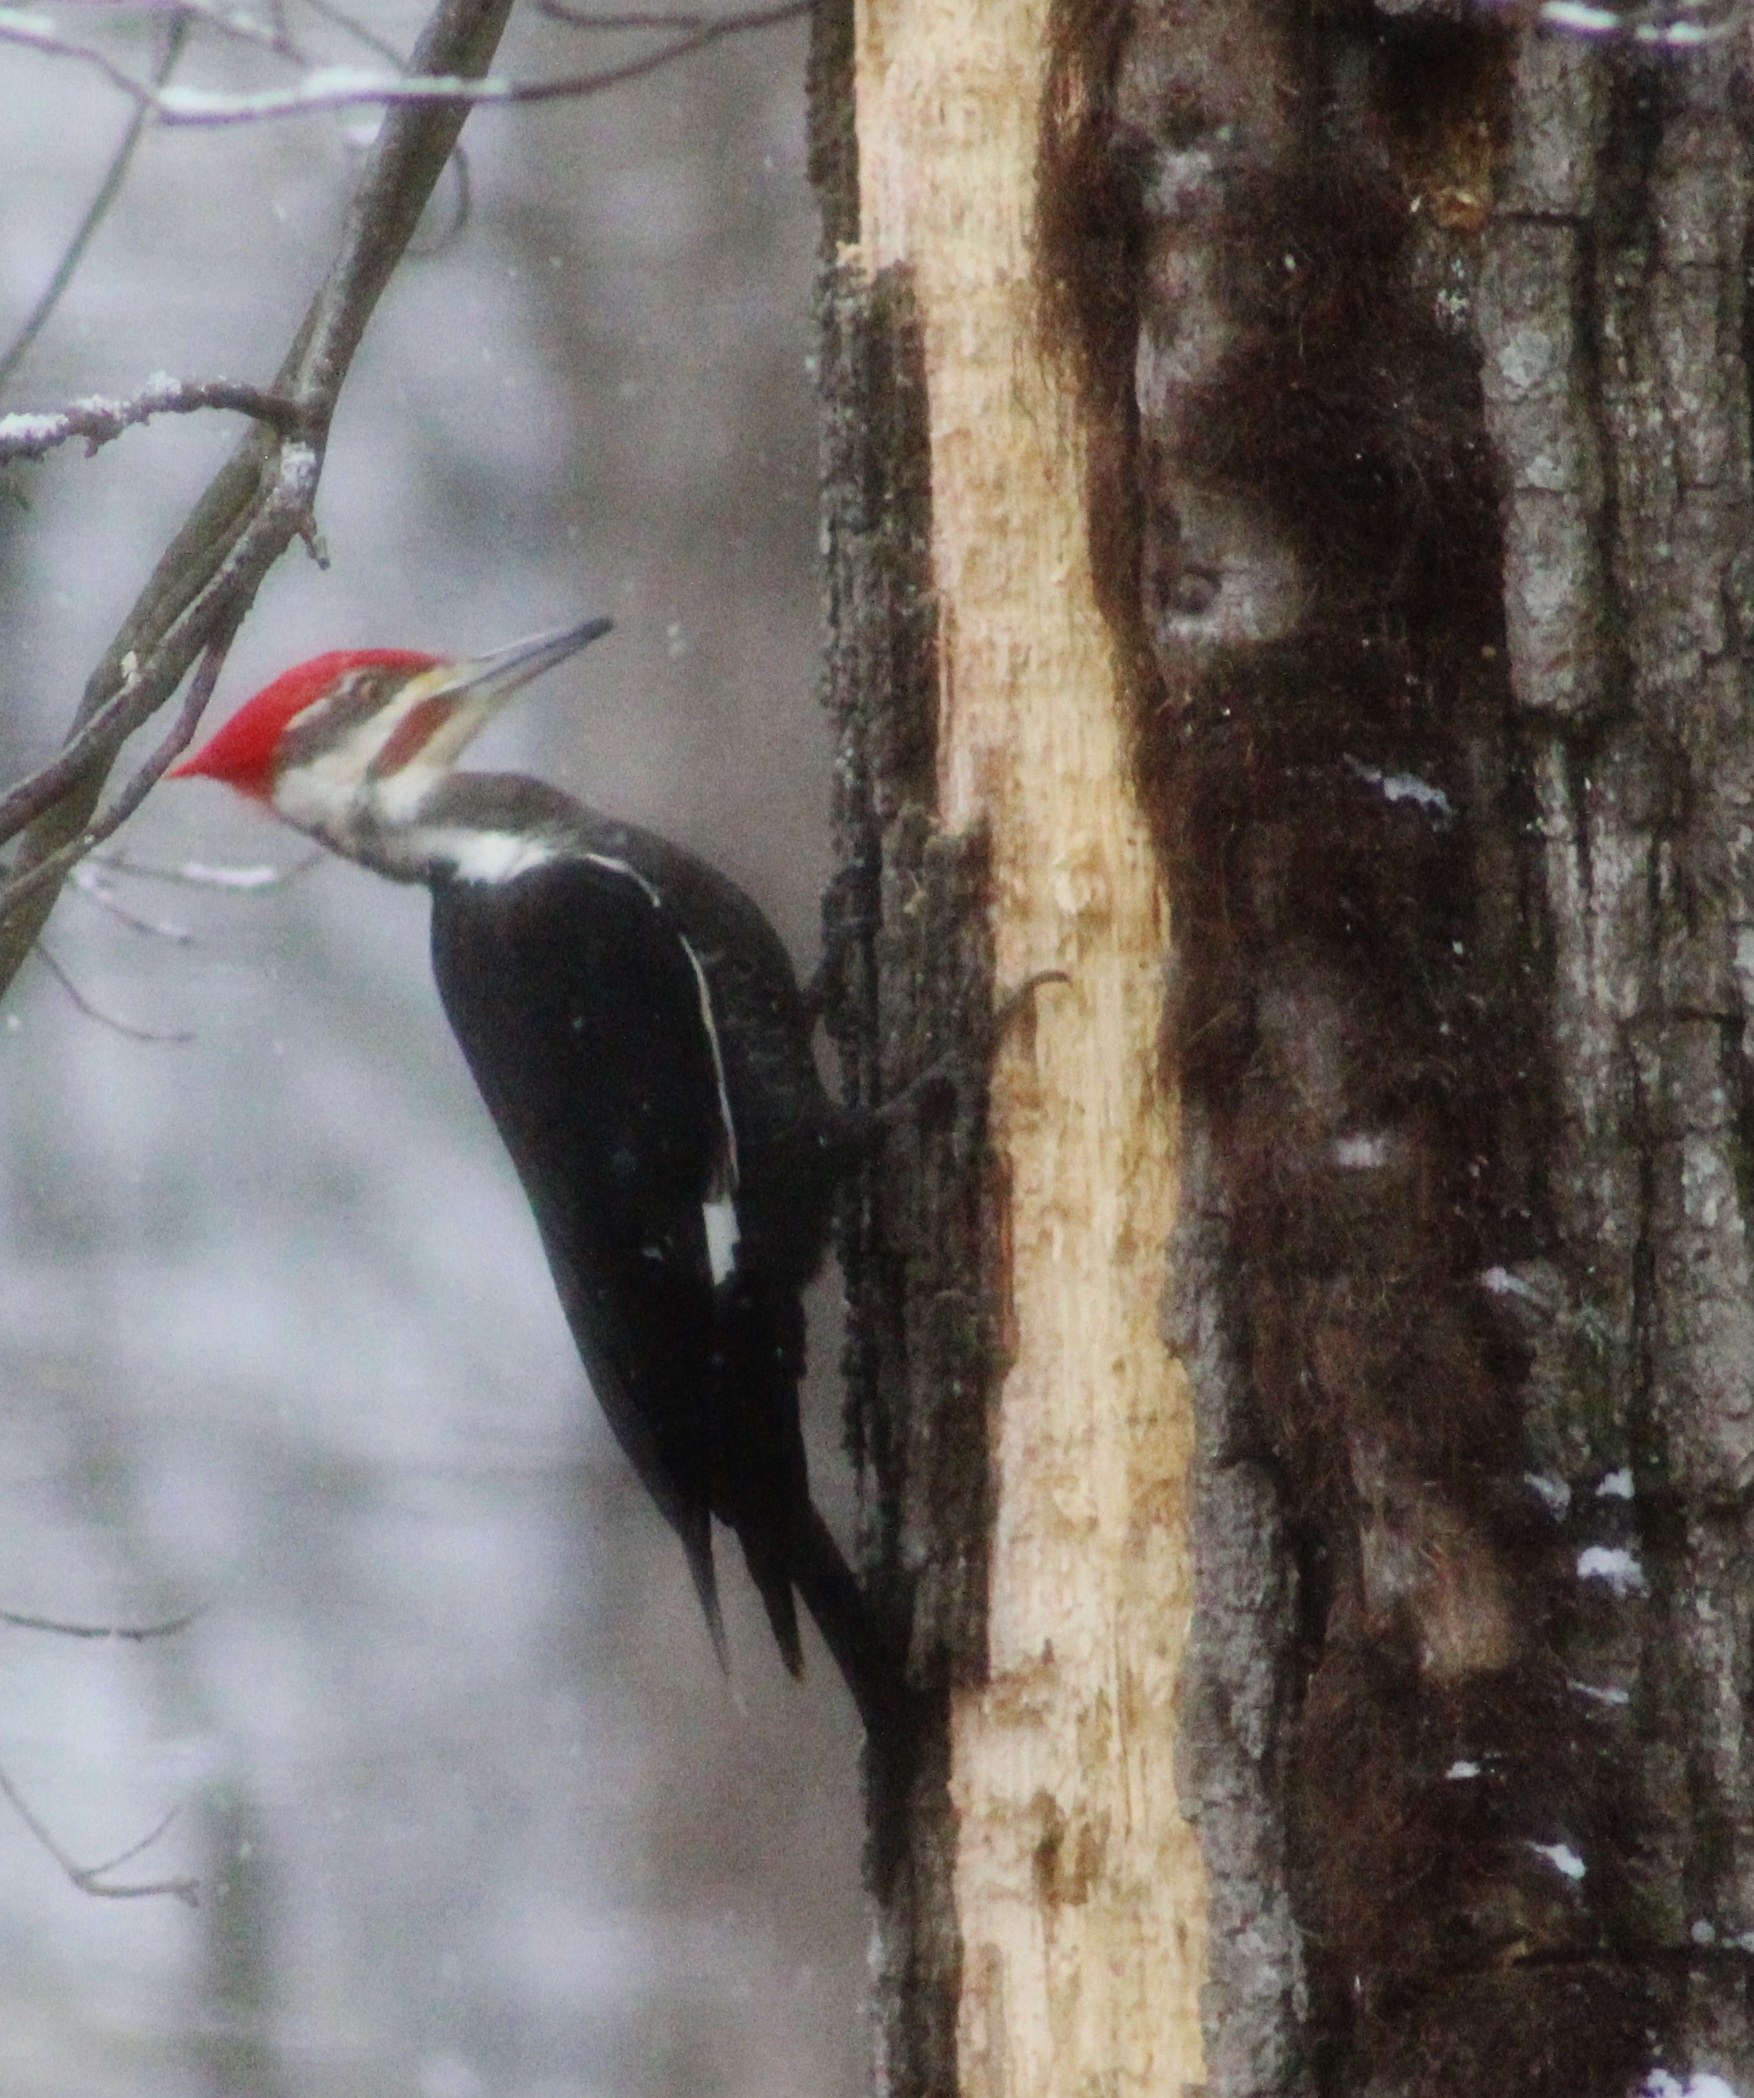
tree, branch, bird, wildlife, fauna, vertebrate, woodpecker, perching bird, piciformes